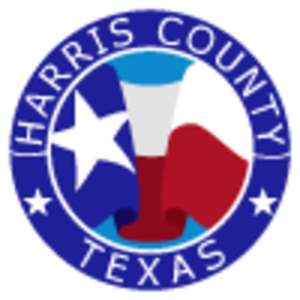
Le comté de Harris, en anglais : Harris County, est un comté situé au sud-est de l'État du Texas aux États-Unis. Son siège de comté est la ville de Houston. Selon les estimations du Bureau du recensement des États-Unis, sa population est de 4 698 619 habitants en 2018. Il s'agit du comté le plus peuplé de l'État du Texas et le troisième comté américain, le plus peuplé, derrière ceux de Los Angeles en Californie et Cook dans l'Illinois. Le comté a une superficie de 4 602,5 km², dont 4 411,9 km² est de surfaces terrestres. Le comté est créé le 17 mars 1836 sous le nom de comté de Harrisburg et est rebaptisé sous son nom actuel, en référence à John Richardson Harris, en décembre 1839.